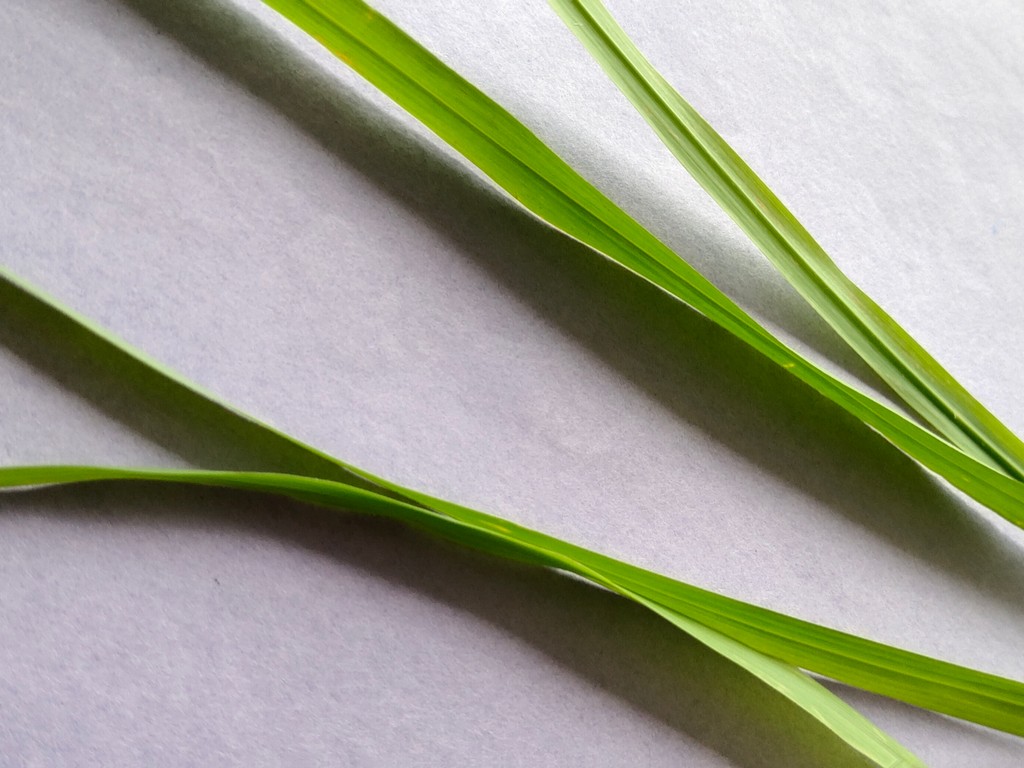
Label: Healthy